Graham Ord

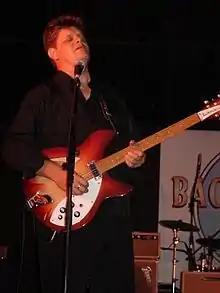

Graham Ord (born 22 March 1961) is an English musician and songwriter. He has garnered respect internationally as a fine musician and engaging communicator. Ord performed with the Wesley Brothers in the UK before embarking on his solo career.